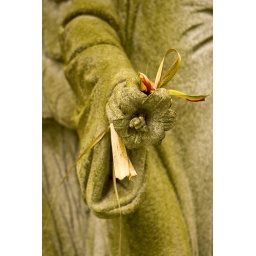
Thought the colored bit of ribbon was a interesting contrast against the green tinged stone of this angel in Sewickley cemetery.